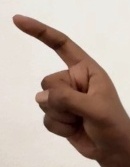
ASL sign: Z